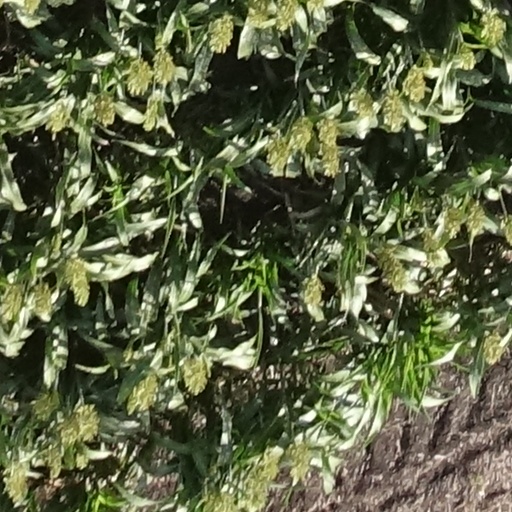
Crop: sorghum